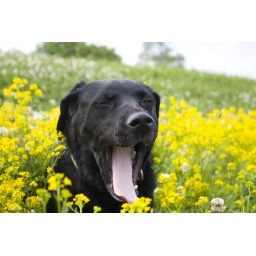
yawning in the flower bed